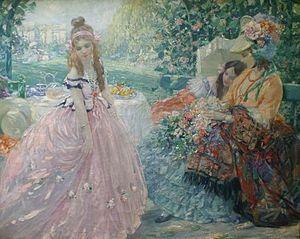
Gennaro Befanio dit Gennaro Béfani, né à Naples le 17 novembre 1866 et mort en mars 1949 à Bagneux, est un peintre français d'origine italienne.